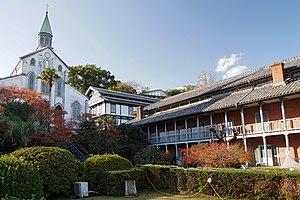
Les sites chrétiens cachés de la région de Nagasaki sont un bien du patrimoine mondial regroupant douze sites construits entre les XVIIᵉ et XIXᵉ siècles dans le nord-ouest de l'île de Kyūshū : dix villages, le château de Hara et la basilique des Vingt-Six Saints Martyrs du Japon.